Kingdom of Hungary (1301–1526)

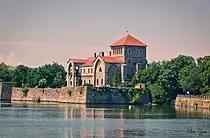
Sigismund's hunting castle at Tata

The major towns always remained faithful to Sigismund. He exempted many of them from internal custom duties and even invited their representatives to the Diet in 1405. However, the Diet was not convoked for three decades. The king spent more and more time abroad especially after his election King of the Romans in 1410. The kingdom was governed by his most faithful partisans who were united in a formal league, the Order of the Dragon.